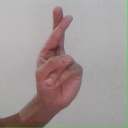
अक्षर: र